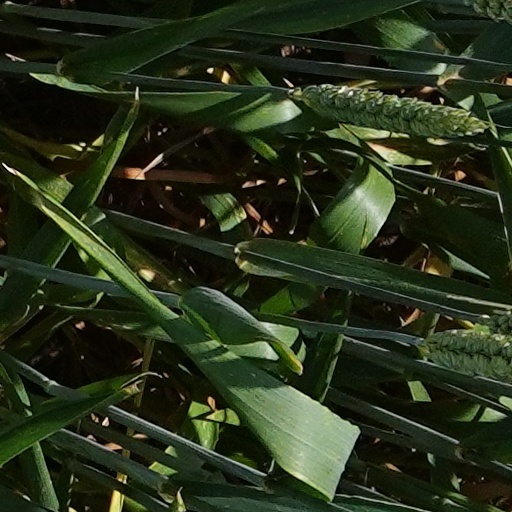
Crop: wheat